Będzin Castle

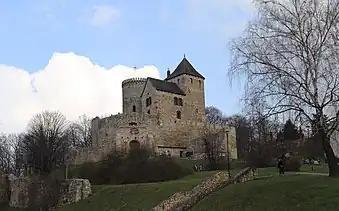
Będzin Castle - 2023

The castle became the site of a museum, Zagłębie Museum in 1956. The museum has several collections: one of armament, from medieval to World War II times; second dedicated to the history of the Będzin Castle; third to the castles of the other nearby castles founded by Casimir the Great (Eagle Nests Trail or "Szlak Orlich Gniazd") and the final one, to the military history of the Będzin region.